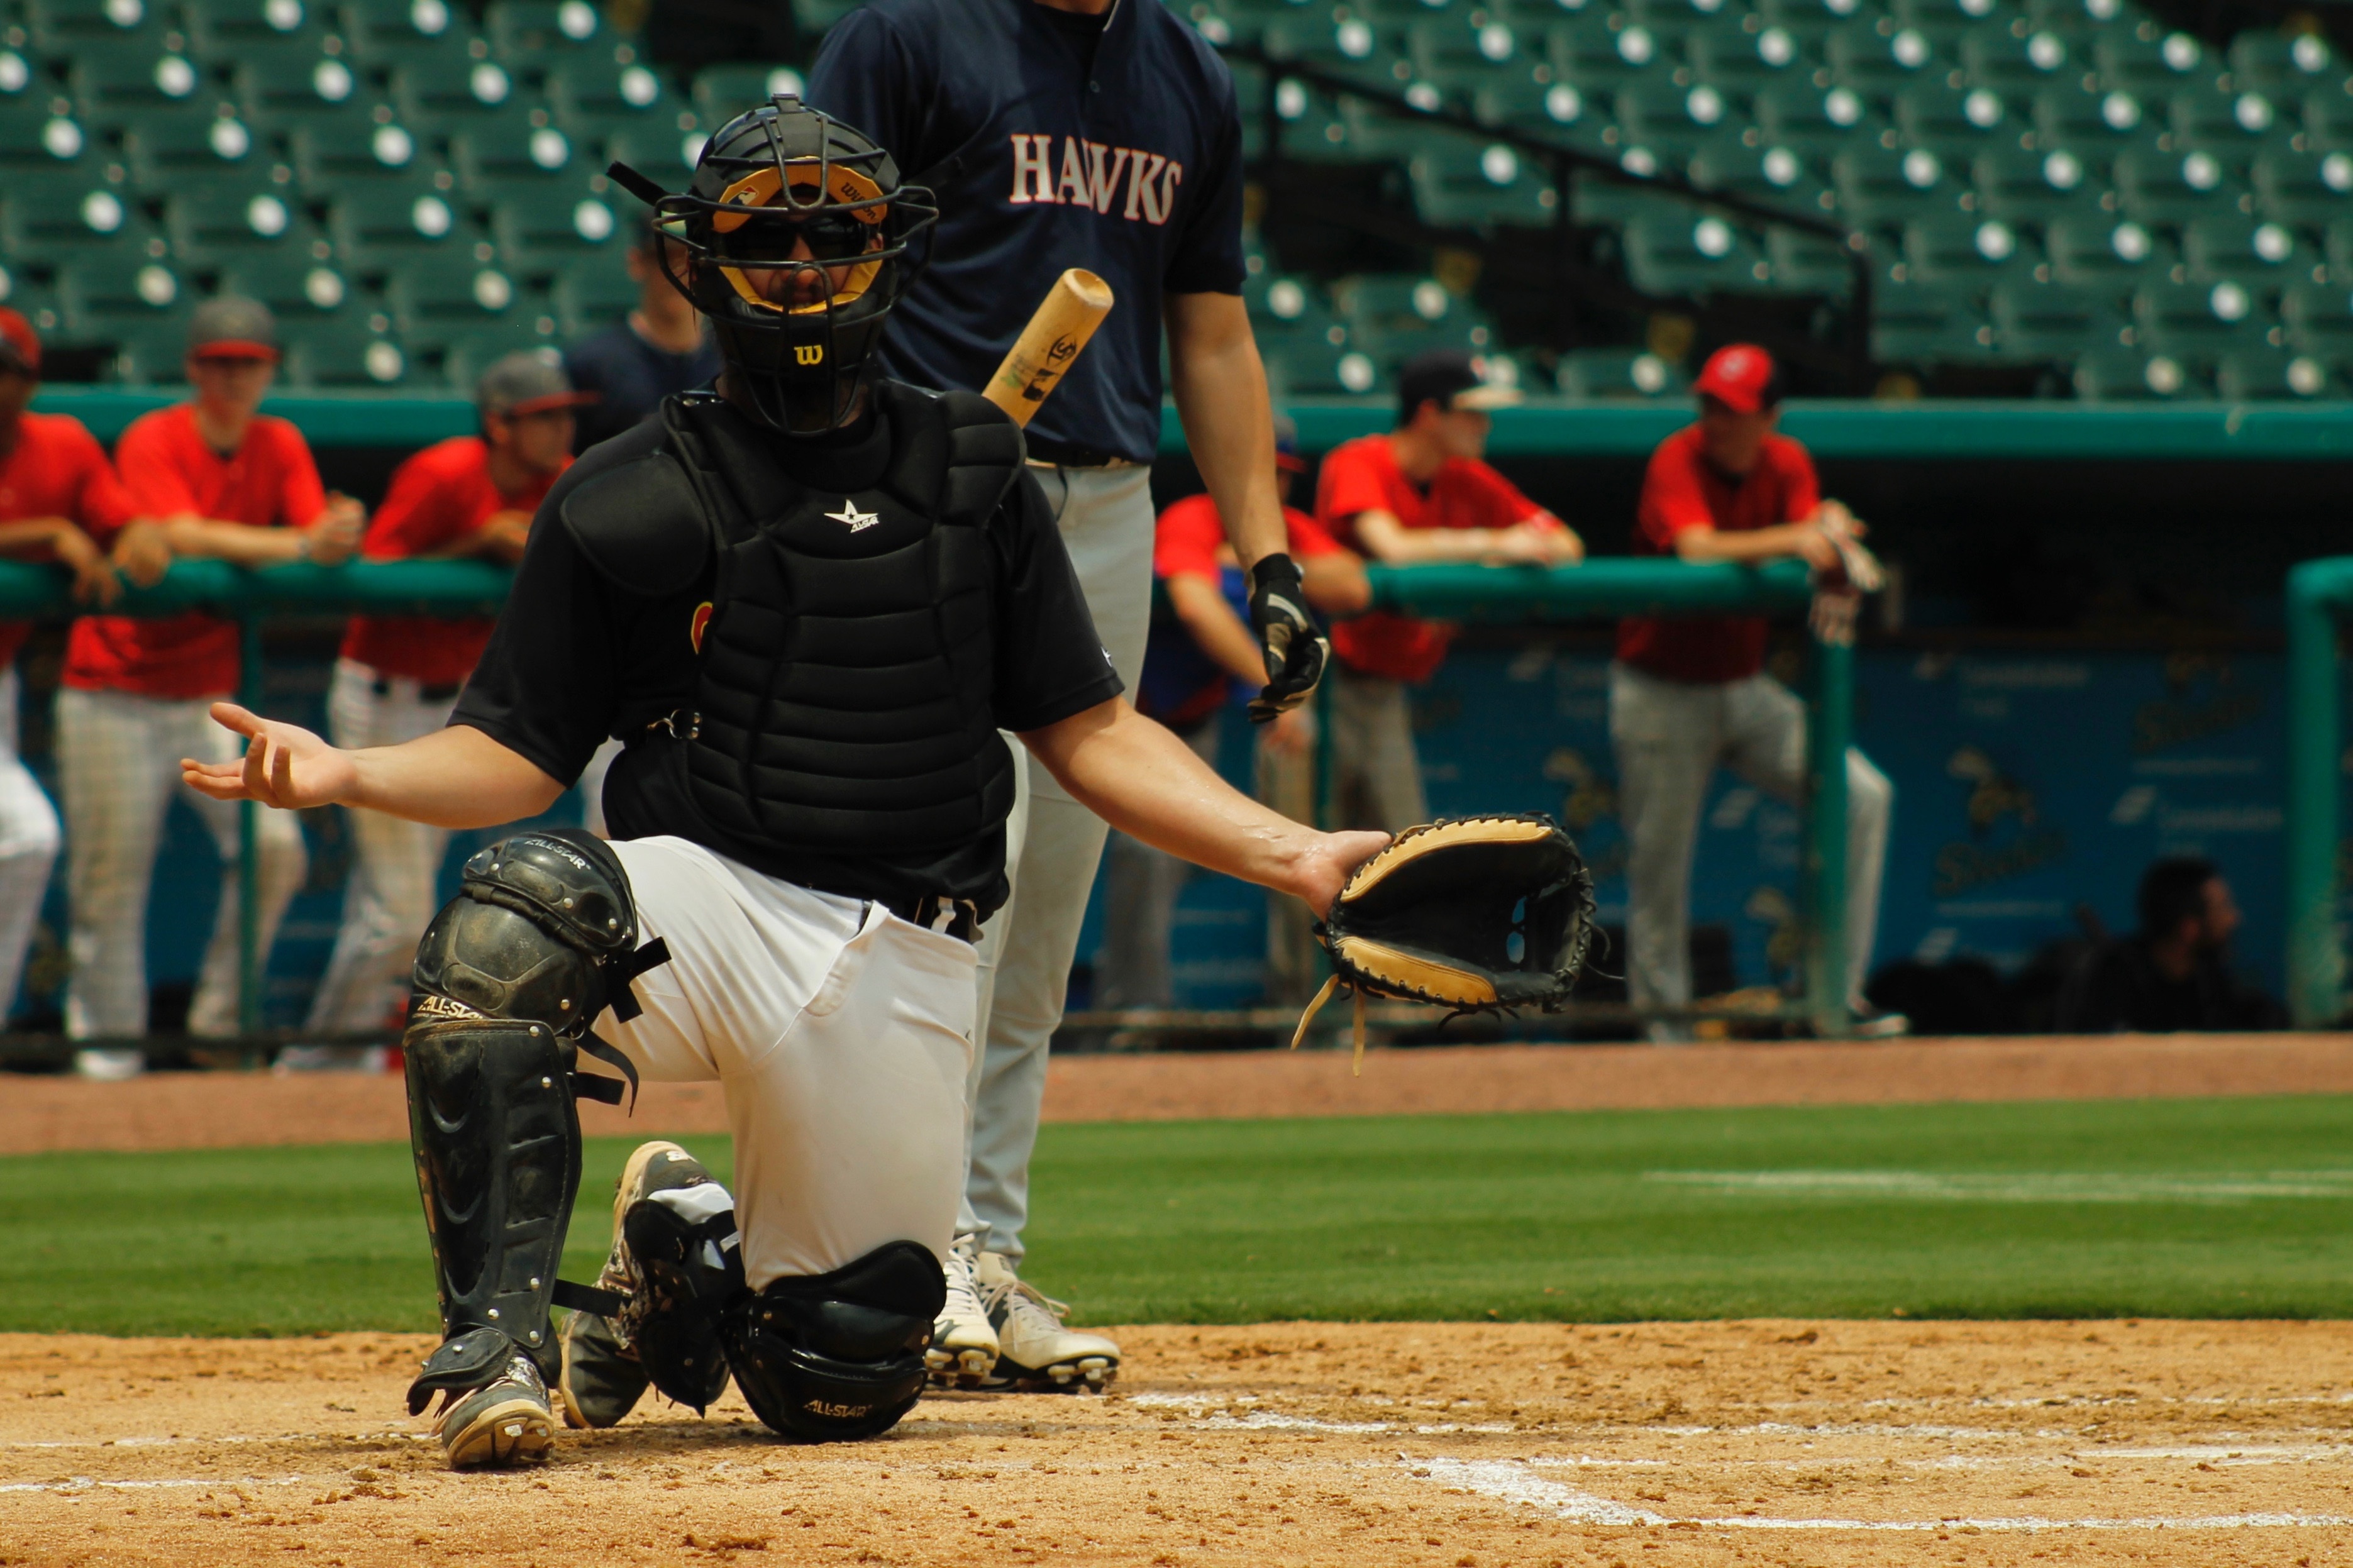
baseball, baseball field, pitch, sports, pitcher, baseball player, catcher, ball game, team sport, infielder, adult baseball, college baseball, competition event, bat and ball games, baseball positions, college softball